Peter Pekarík

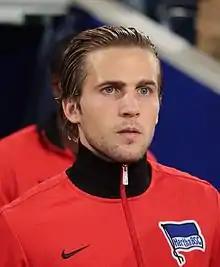
Pekarík with Hertha BSC in 2012

Peter Pekarík (born 30 October 1986) is a Slovak professional footballer who plays as a right-back for Dynamo České Budějovice and the Slovakia national team.